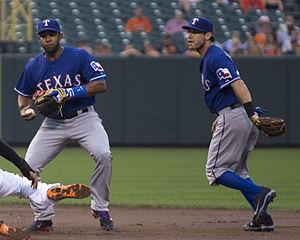
Ian Michael Kinsler, né le 22 juin 1982 à Tucson, est un joueur américain de baseball qui joue avec les Angels de Los Angeles en Ligue majeure de baseball.